Buffelsbaai

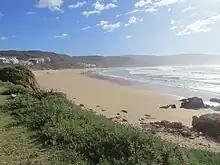
Buffelsbaai Beach

The area around Buffelsbaai was home to the Khoi and San people for thousands of years before the arrival of European settlers. These indigenous people were hunters and gatherers who lived off the land, and their way of life was closely tied to the seasons and the weather. They had a rich culture, with their own languages, traditions, and beliefs.